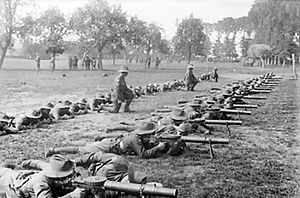
Lewis maskingevær / Tjeneste
Mænd fra 28th Battalion af 2nd Australian Division øver skydning med Lewis maskingevær ved Renescure.
Lewis maskingeværet er et let maskingevær fra tiden omkring 1. Verdenskrig. Det var af amerikansk design, som blev fuldendt og masseproduceret i Storbritannien, og anvendt i stor stil af Britiske og Dominion tropper under 1. Verdeskrig. Det fortsatte med at blive brugt i en række lande indtil efter afslutningen på Koreakrigen. Det er let at genkende på det store kølerør, som omgiver løbet og dets topmonterede pandemagasin. Det blev også brugt i vidt omfang som maskingevær på fly, altid uden køleskærm, under begge verdenskrige.